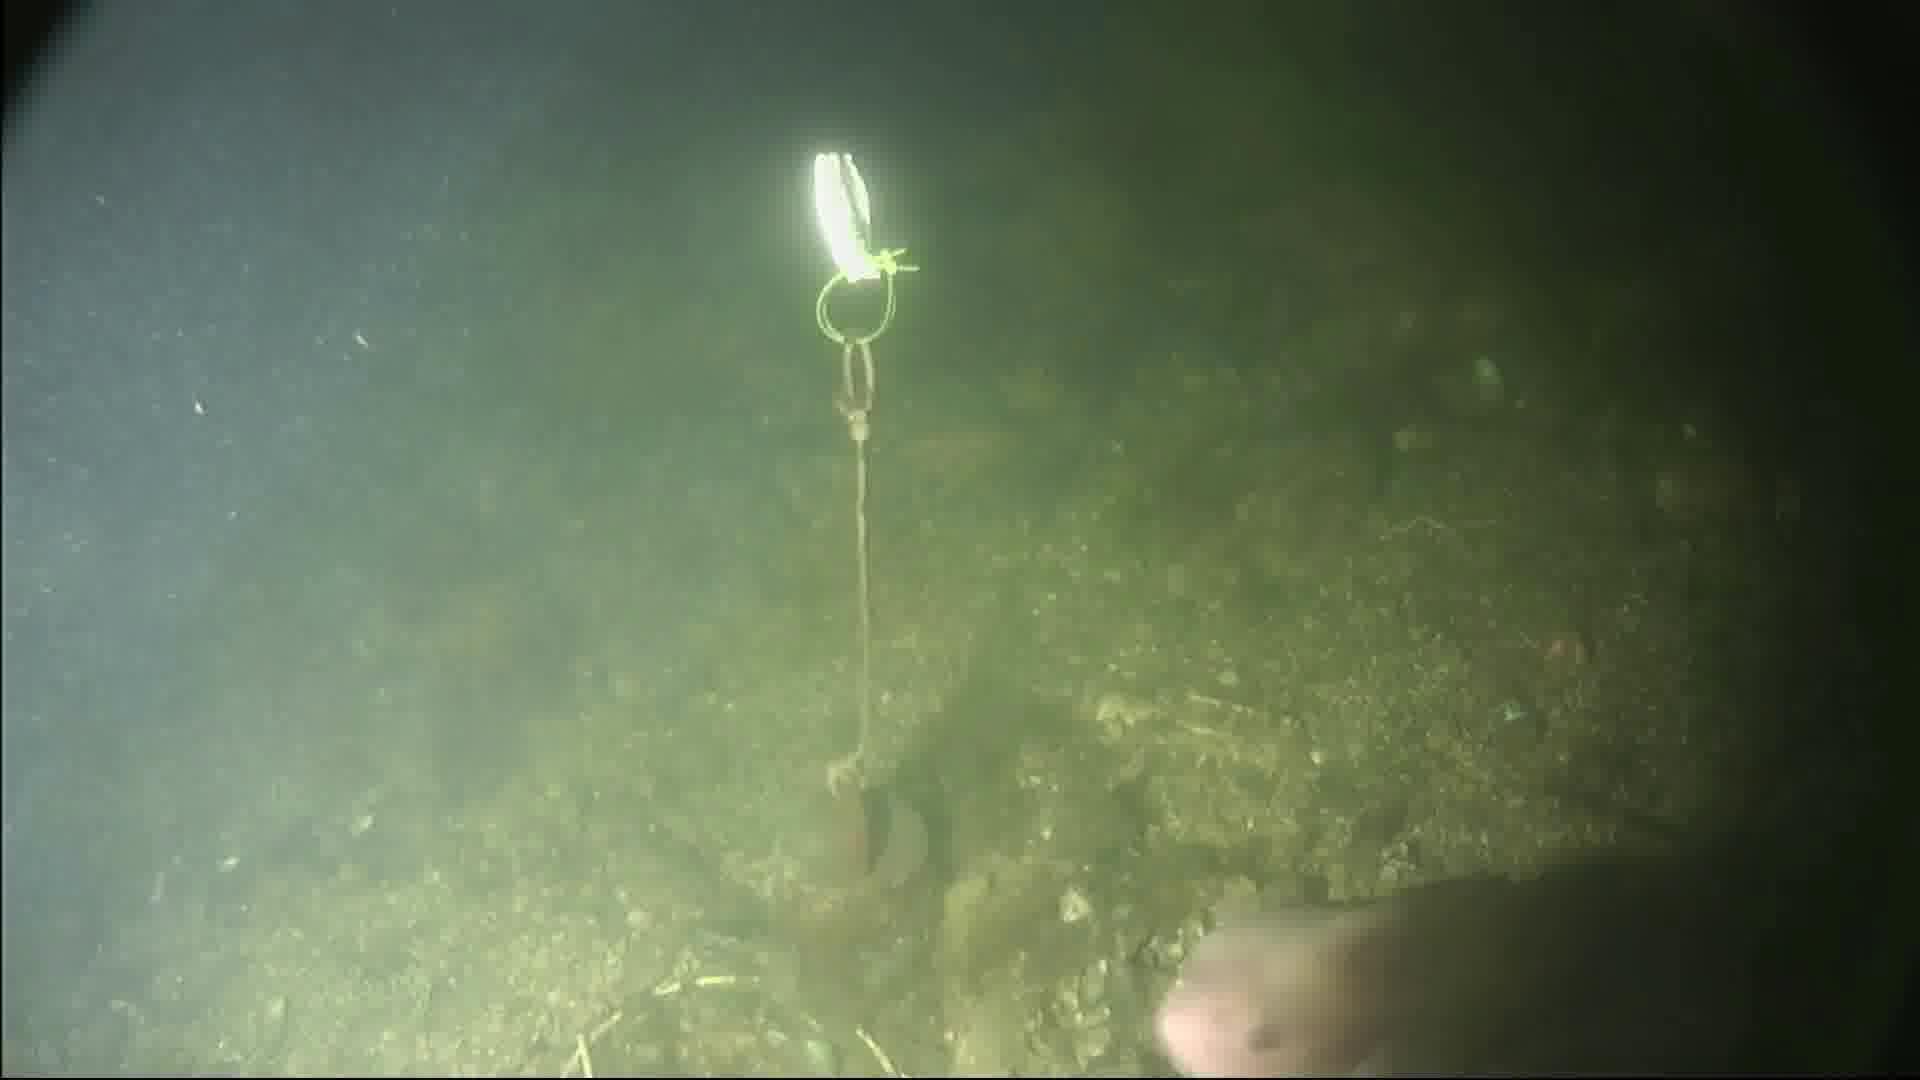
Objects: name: fish